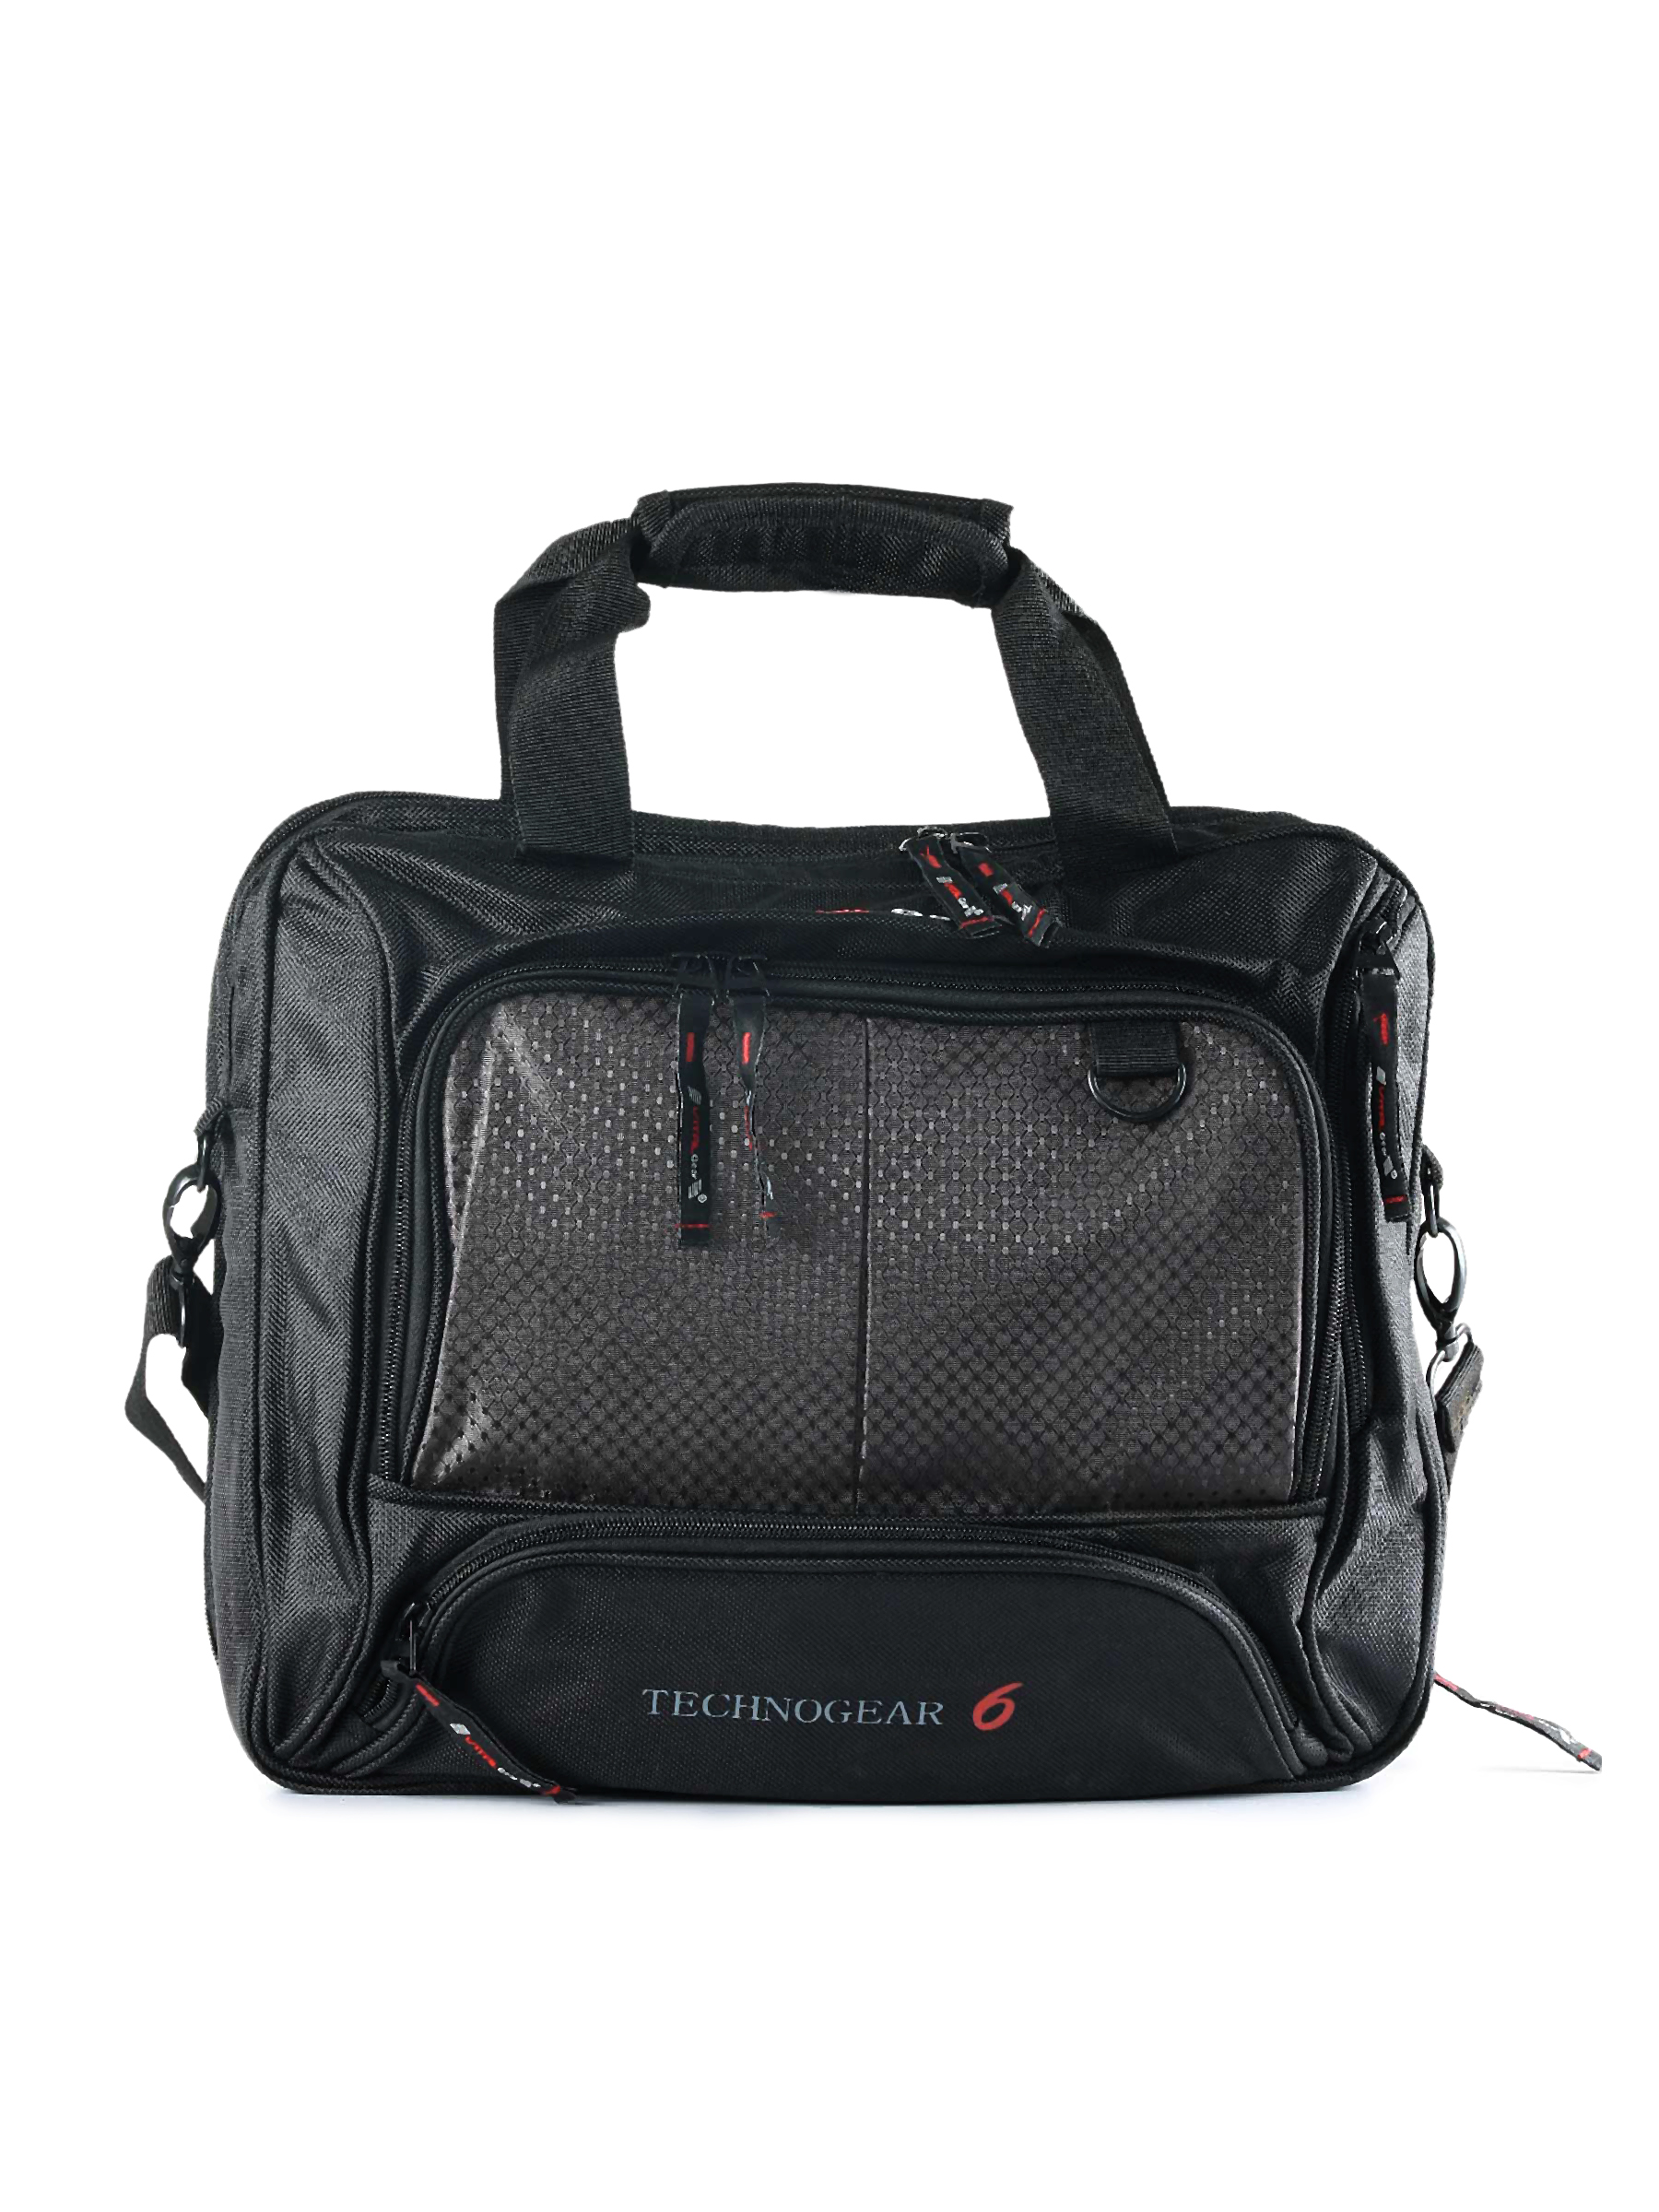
Vital Gear Unisex Black Laptop Bag
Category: Accessories / Bags / Laptop Bag
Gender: Unisex
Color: Black
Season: Fall 2011
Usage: Casual